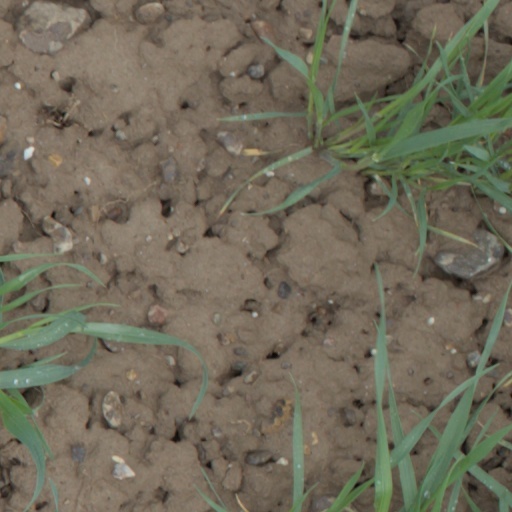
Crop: wheat